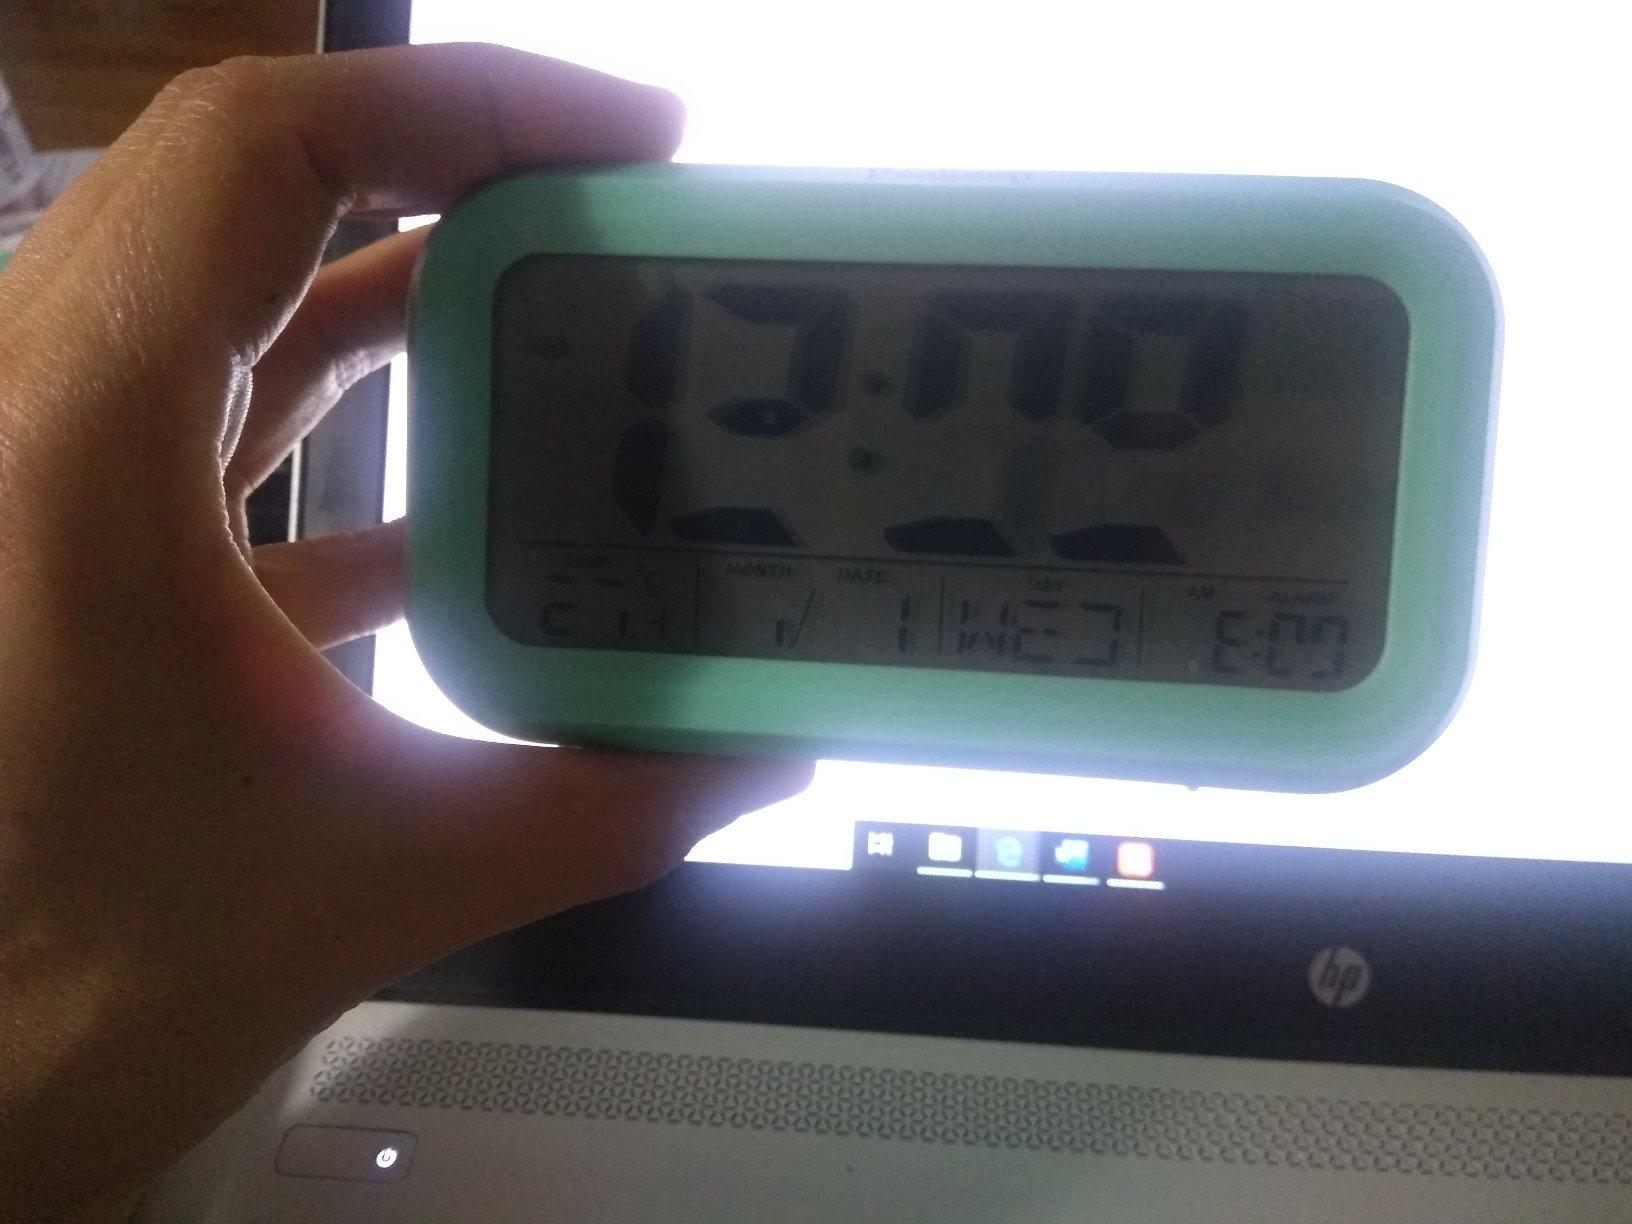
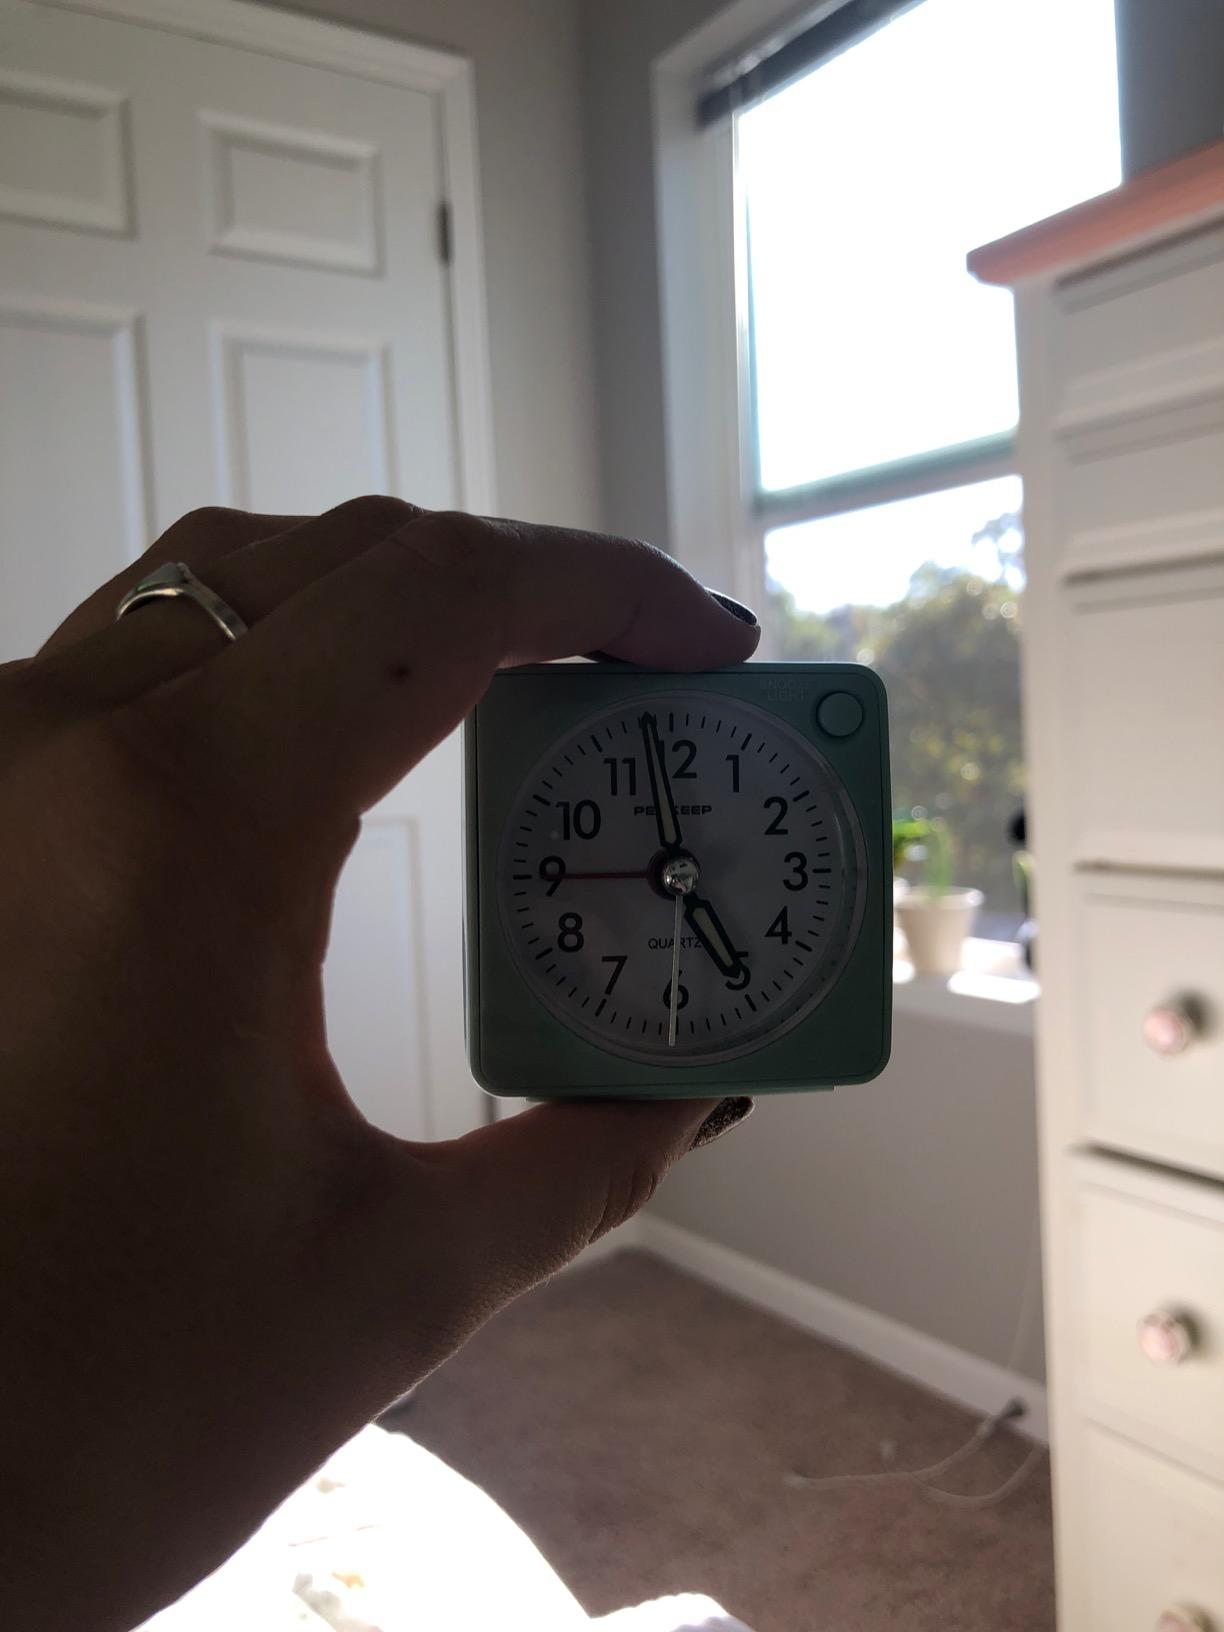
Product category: clock
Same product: no